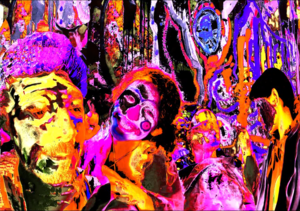
Alainjuno - Artiste - Performeur Body Action-Painting Galerie d'Art ALAINJUNO - Villeneuve-Loubet
Thierry Lopez est un acteur français né le 12 janvier 1981 à Nice.